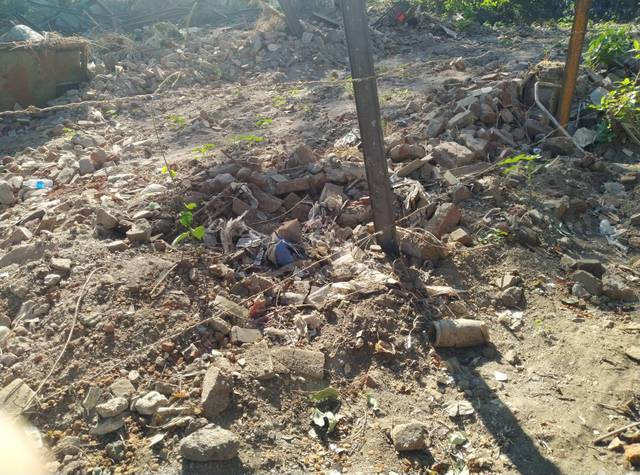
Region: India
Coordinates: 19.106, 72.926